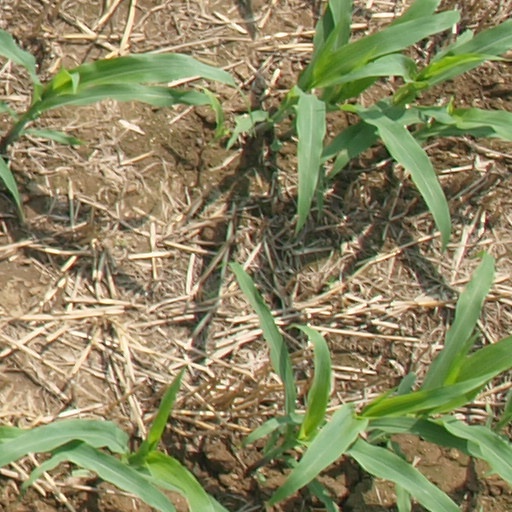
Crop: maize; corn